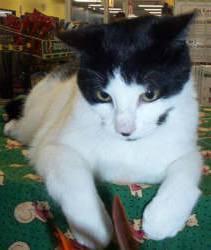
cat